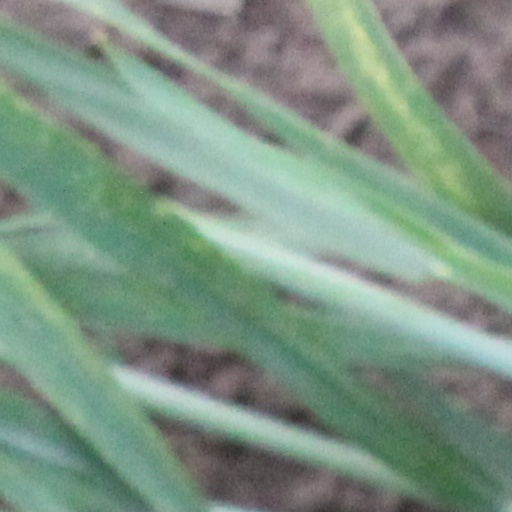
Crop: wheat